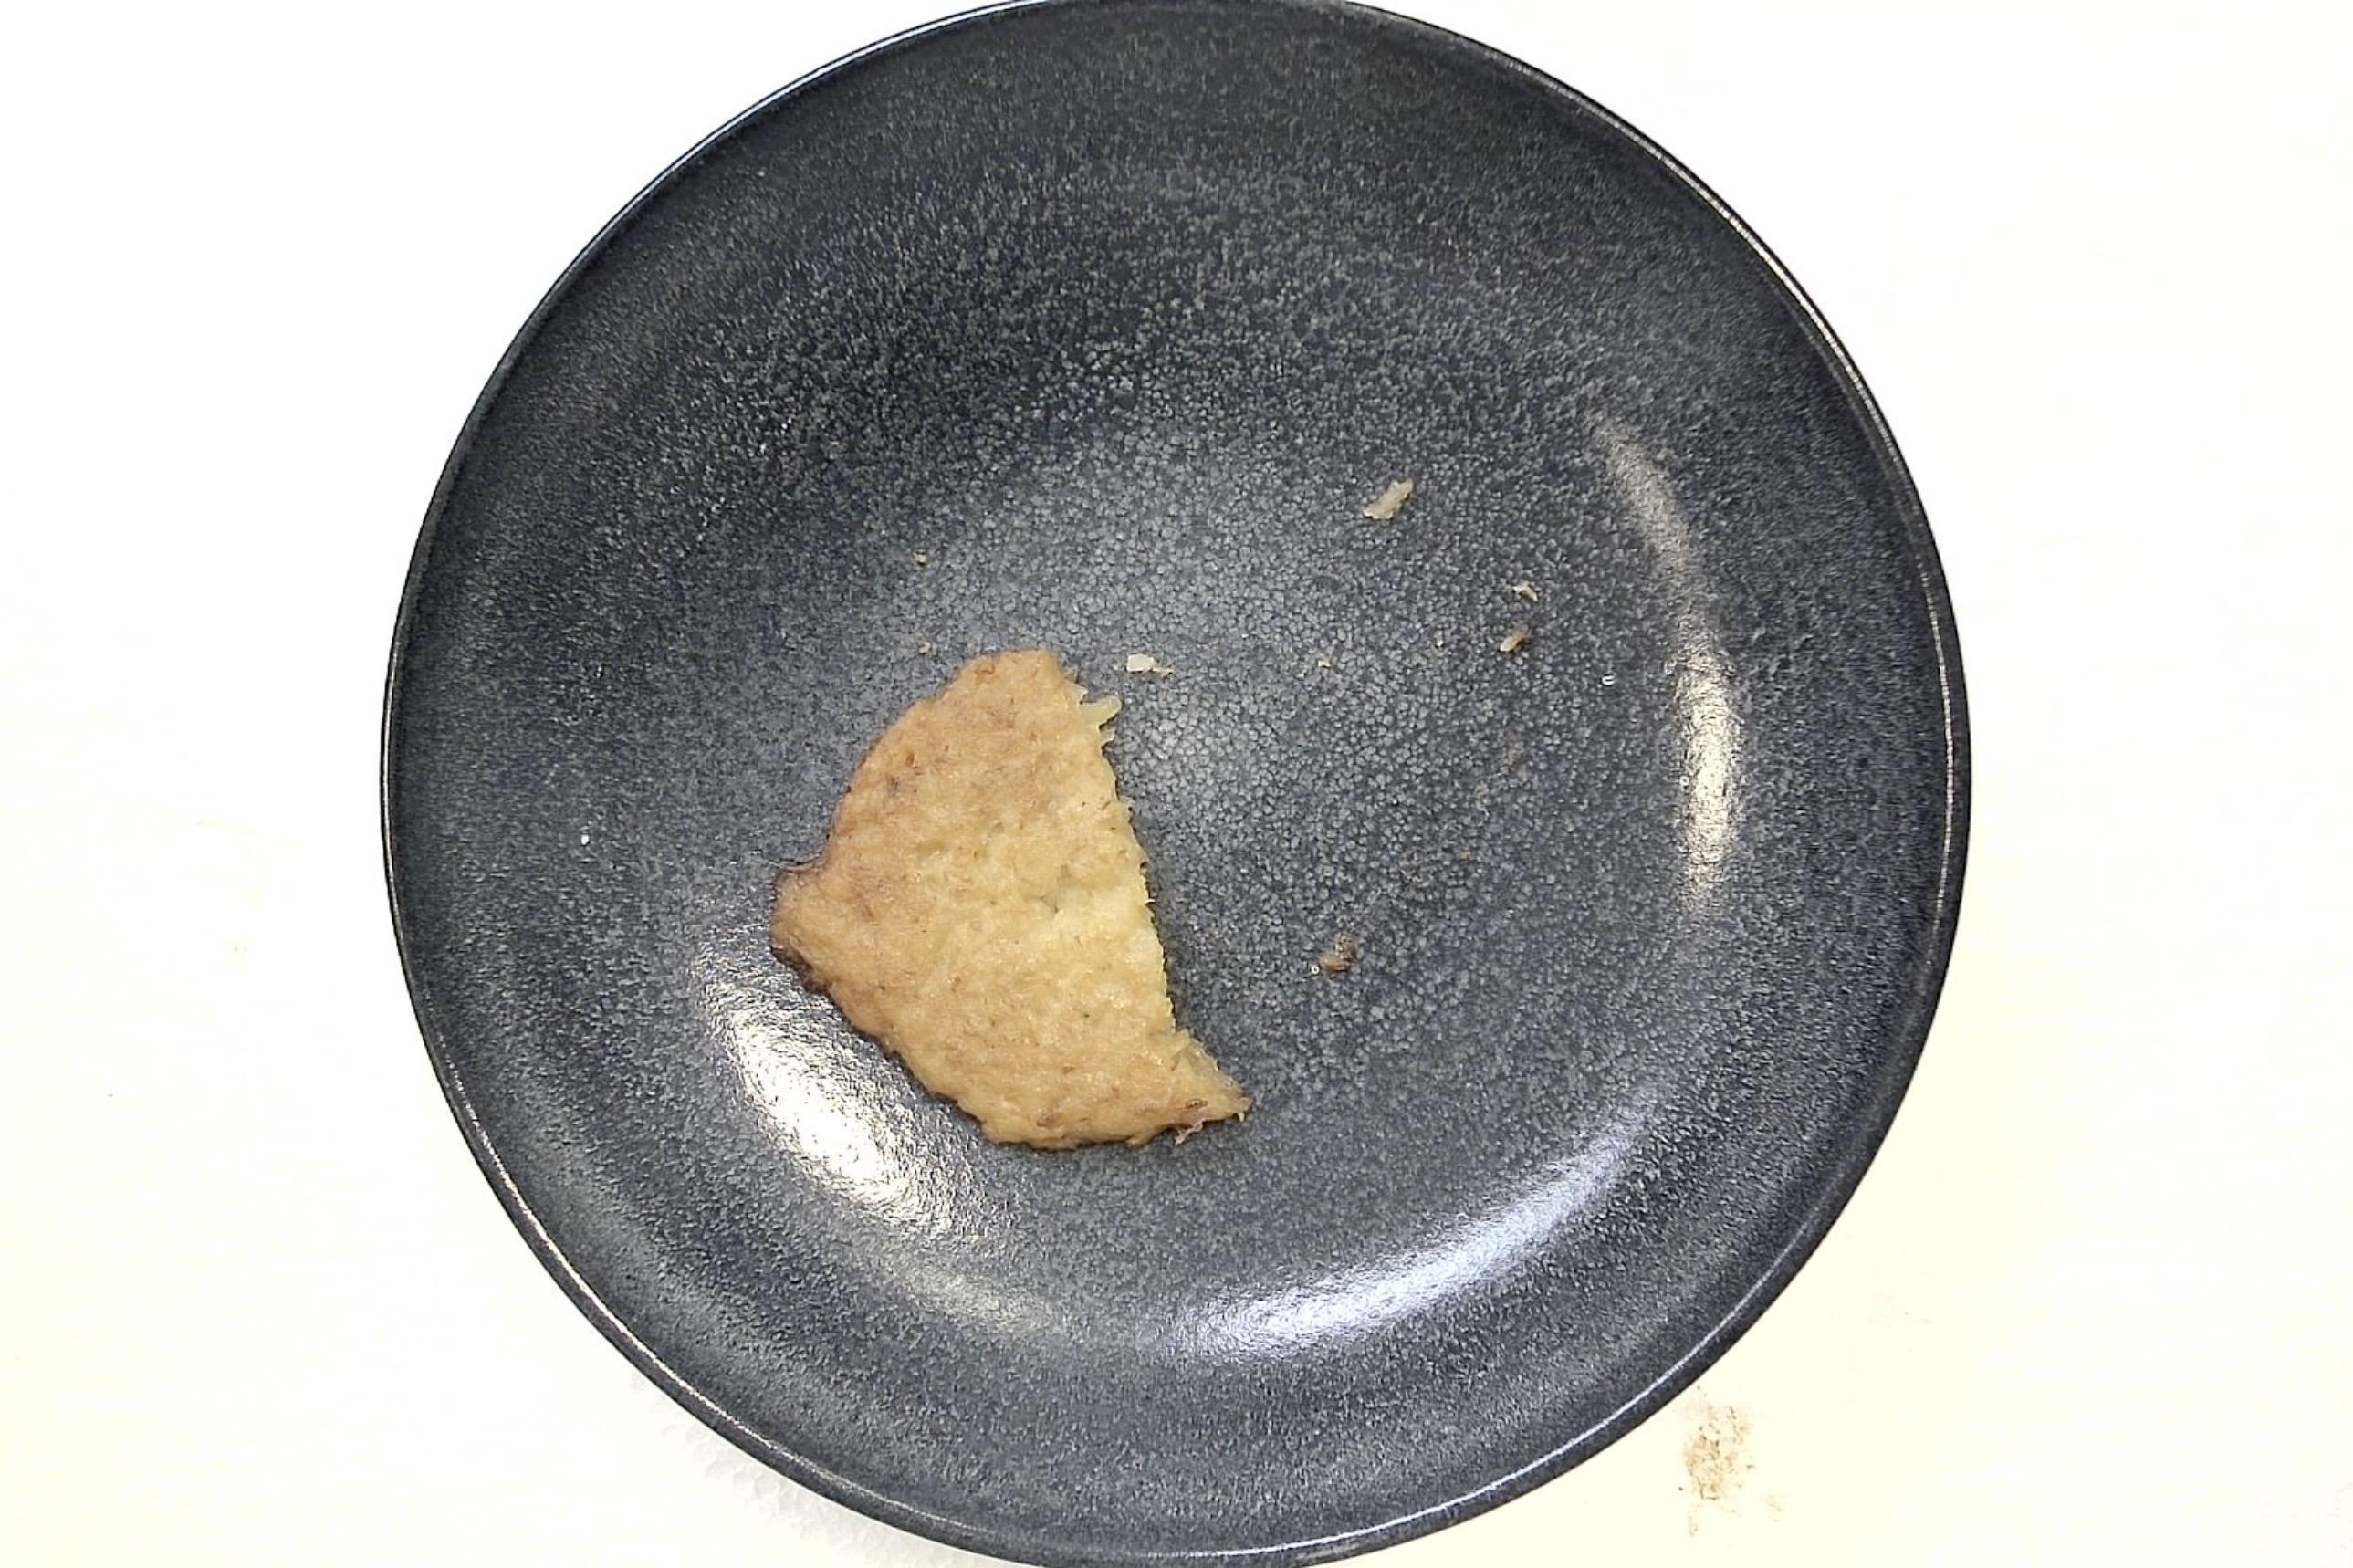
Dish: Reibekuchen mit Apfelmus
Portion size: Normale Portion
Ingredients: potato-pancakes-or-potato-fritters, applesauce
Weight as served: 280 g
Energy as served: 416.4 kcal (1.745,200 kJ)
Fat: 16.48 g (saturated: 1.4 g)
Carbohydrates: 58.24 g (sugar: 16.24 g)
Protein: 6.24 g
Salt: 2.8 g
Weight after return: 0 g
Energy after return: 0 kcal